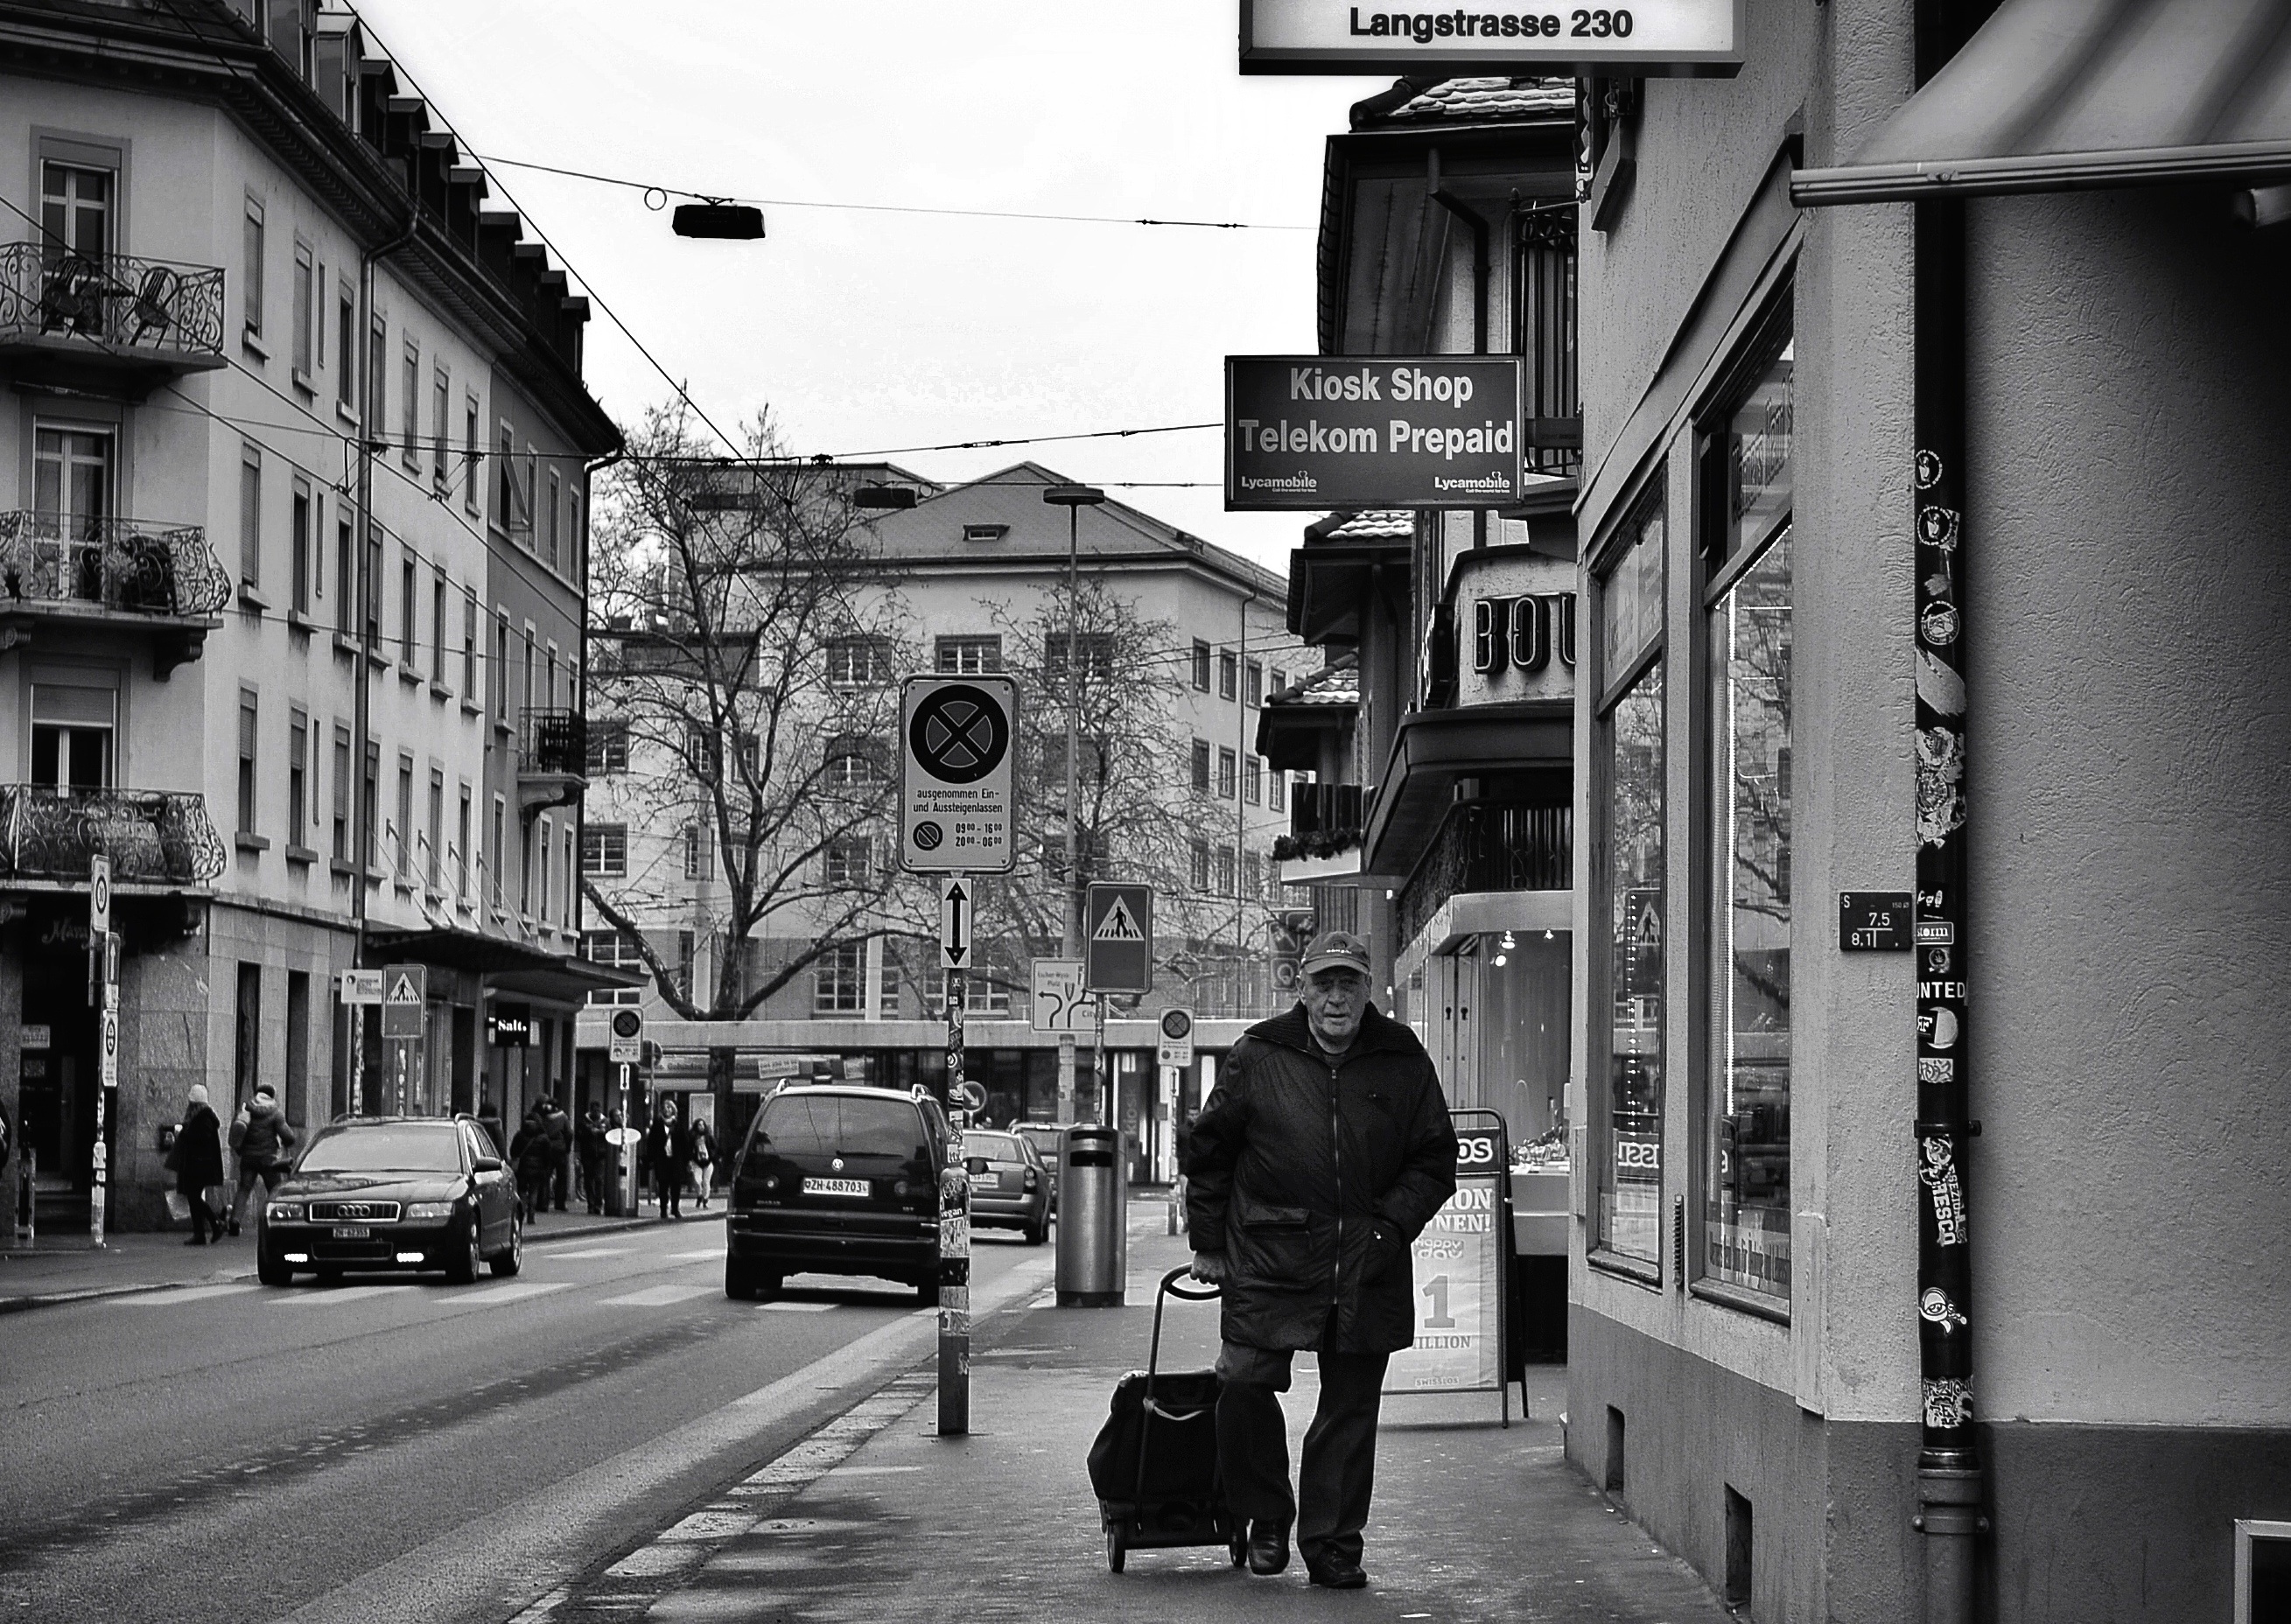
winter, black and white, people, road, white, street, photography, town, alley, urban, cityscape, nikon, black, monochrome, lane, streetphotography, flickr, bw, 2016, candid, infrastructure, snapshot, ch, schweiz, switzerland, zurich, blancoynegro, schwarzundweiss, streetscene, shape, streetpix, thomas8047, onthestreets, iamnikon, d300s, blackandwithe, streetartstreetlife, 175528, strassencene, langstrasse, limmatplatz, neighbourhood, z rigrafien, stadtz rich, urban area, monochrome photography, nonbuilding structure